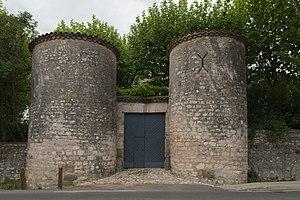
Cet article recense les monuments historiques du Gard, en France.